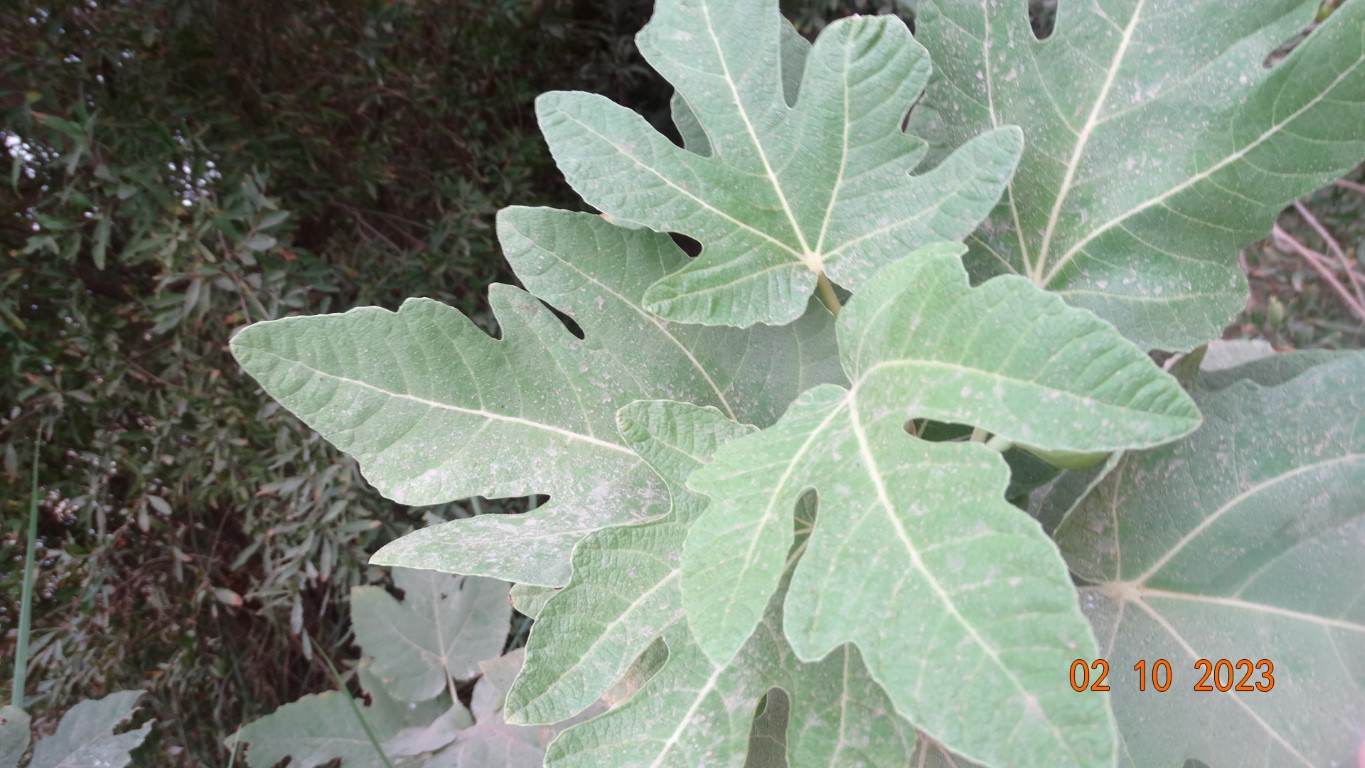
Label: healthy